Chaff (countermeasure)

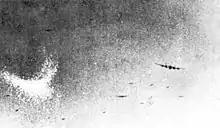
A Lancaster dropping chaff (the crescent-shaped white cloud on the left of the picture) over Essen during a thousand-bomber raid

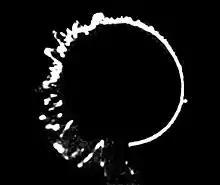
The effect of chaff on the display of a "Würzburg Riese" radar. The effect of jamming appears in the left "jagged" half of the circular ring, contrasting with the normal "smooth" (unjammed) display on the right half of the circle with a real target at the 3 o'clock position – on the jammed left side, the real target "blip" would have been indistinguishable from the jamming.

The idea of using chaff developed independently in the United Kingdom, Germany, the United States and Japan. In 1937, British researcher Gerald Touch, while working with Robert Watson-Watt on radar, suggested that lengths of wire suspended from balloons or parachutes might overwhelm a radar system with false echoes and R. V. Jones had suggested that pieces of metal foil falling through the air might do the same. In early 1942, Telecommunications Research Establishment (TRE) researcher Joan Curran investigated the idea and came up with a scheme for dumping packets of aluminium strips from aircraft to generate a cloud of false echoes. An early idea was to use sheets the size of a notebook page; these would be printed so they would also serve as propaganda leaflets. It was found that the most effective version was strips of black paper backed with aluminium foil, exactly and packed into bundles each weighing . The head of the TRE, A. P. Rowe, code-named the device "Window". In Germany, similar research had led to the development of "Düppel". The German code name came from the estate where the first German tests with chaff took place, circa 1942. Once the British had passed the idea to the US via the Tizard Mission, Fred Whipple developed a system for dispensing strips for the USAAF, but it is not known if this was ever used.